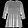
Label: Shirt